Pulikkuthi Pandi

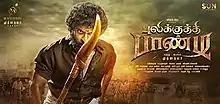
Promotional poster

Pulikkuthi Pandi is a 2021 Indian Tamil-language action drama television film produced, written and directed by M. Muthaiah. The film stars Lakshmi Menon, Vikram Prabhu and Singampuli, with Samuthrakani, R.K. Suresh, Vela Ramamoorthy and Sujatha Sivakumar in supporting roles. The music for the film was composed by N. R. Raghunanthan. It was released as a television premiere directly in Sun TV on 15 January 2021 coinciding with Pongal and Vikram Prabhu's birthday. This film marked Lakshmi Menon's comeback film after a 4-year hiatus from acting.